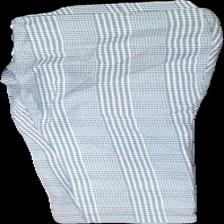
View: front
Type: Trousers
Category: Ladies
Brand: H&M
Colors: White, Blue
Material: 85% cotton, 15% polyester
Pattern: Other
Cut: Regular
Size: 40
Season: All
Price range: 50-100
Recommended usage: Reuse